Kerwin Mathews

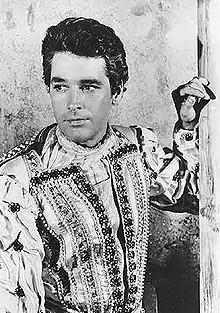
Mathews as Jack the Giant Killer

Kerwin Mathews (January 8, 1926 – July 5, 2007) was an American actor best known for playing the titular heroes in "The 7th Voyage of Sinbad" (1958), "The Three Worlds of Gulliver" (1960), and "Jack the Giant Killer" (1962).